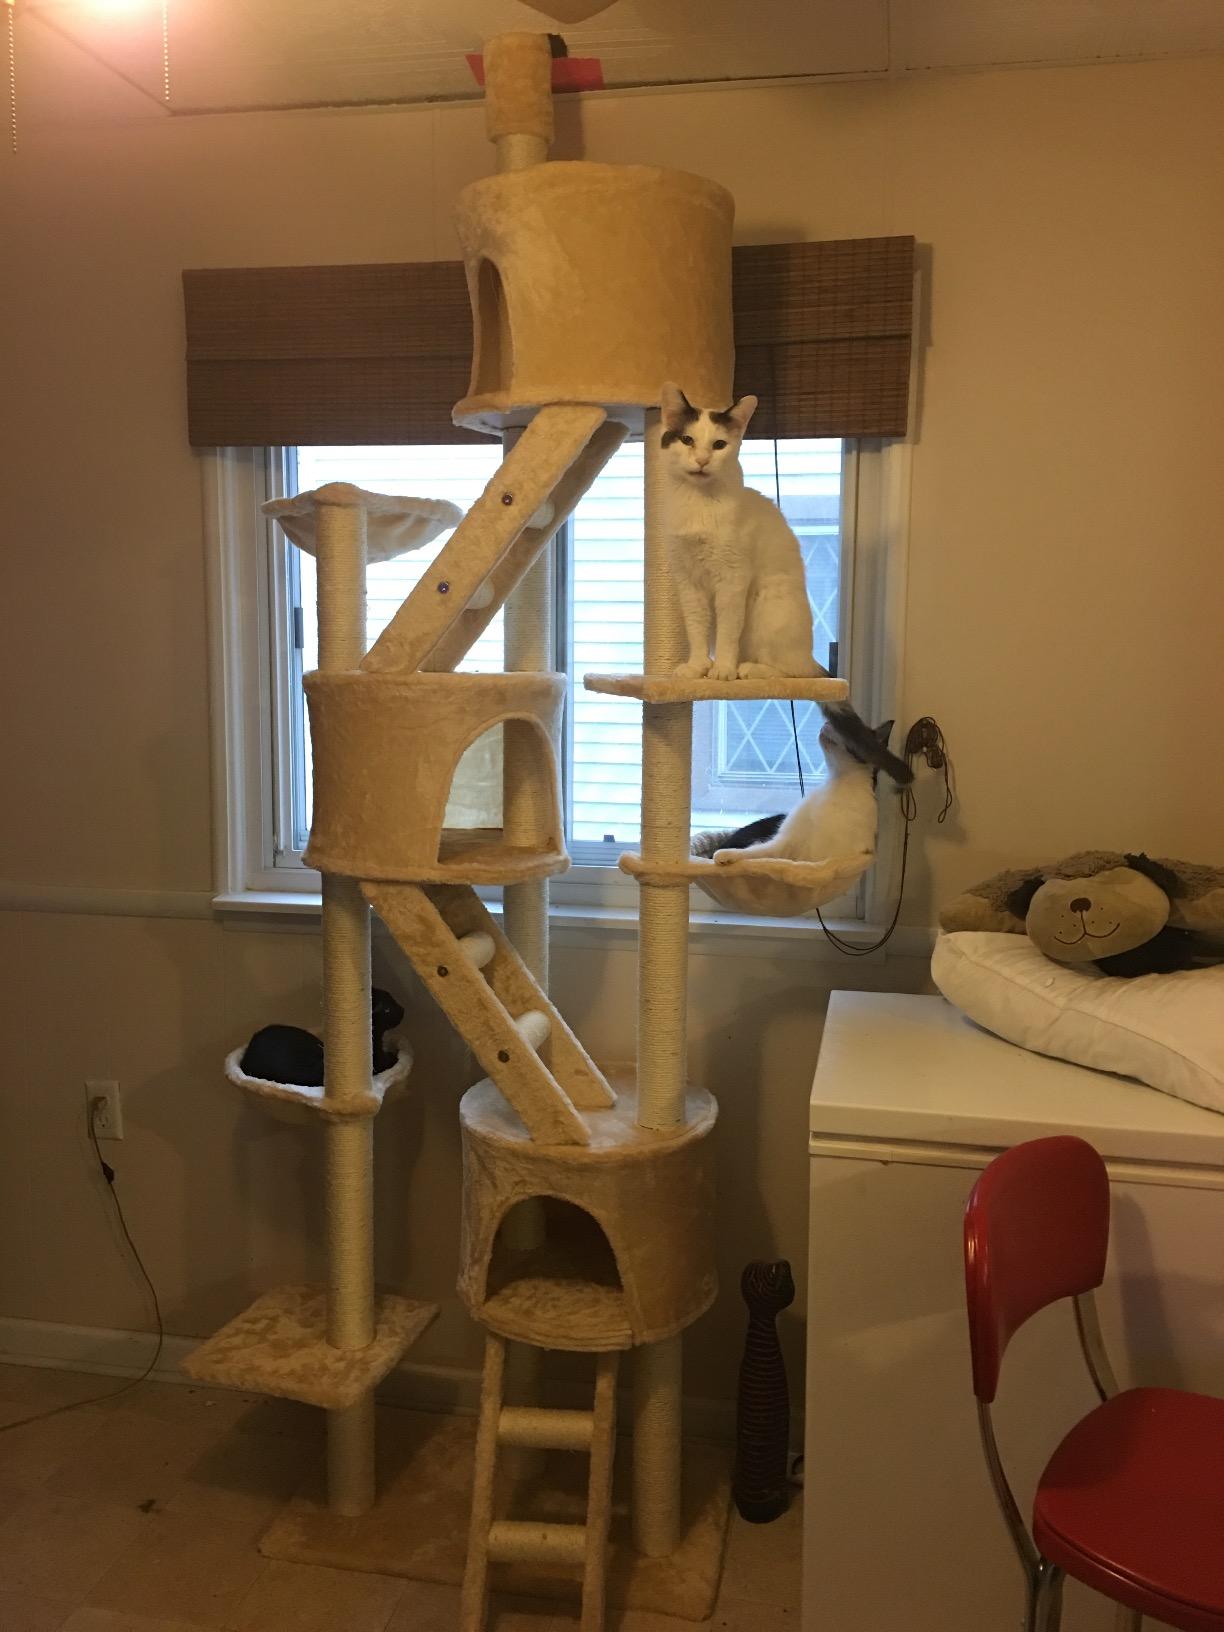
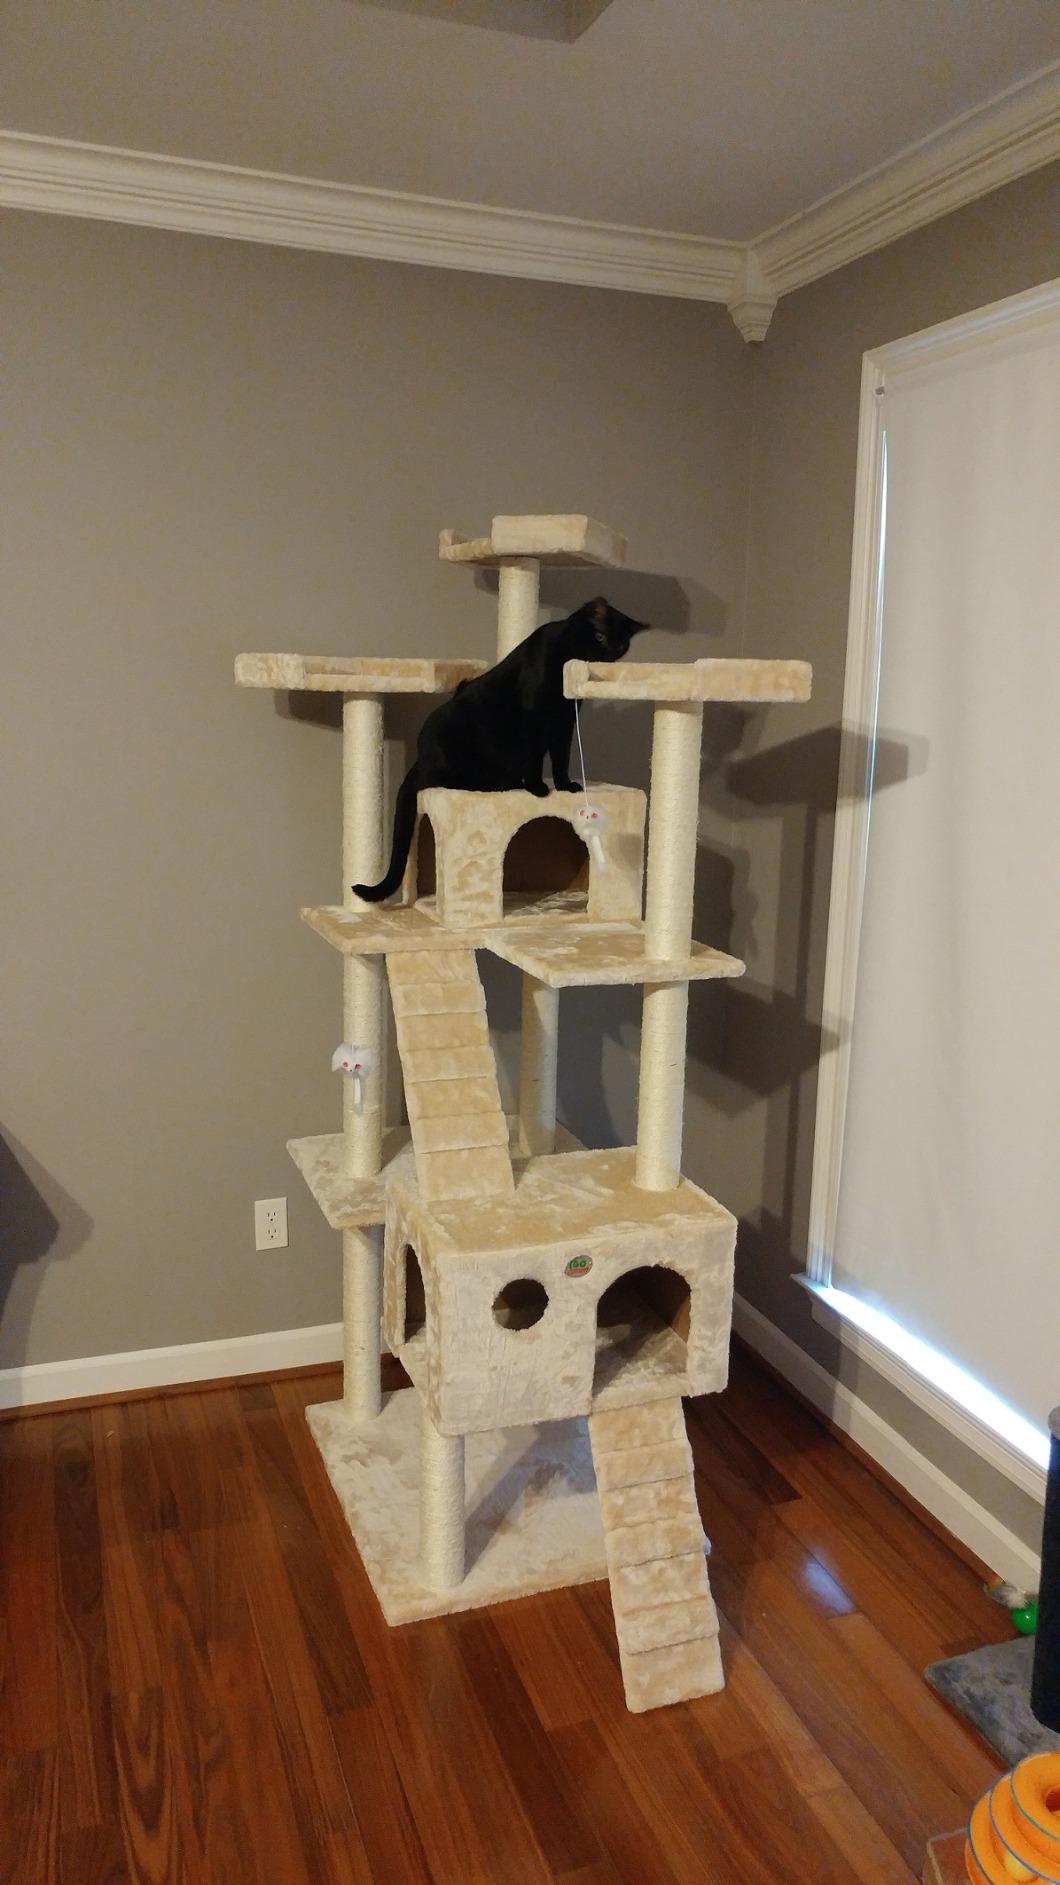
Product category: items_cat tree
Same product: no